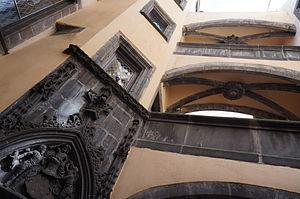
L’histoire de Clermont-Ferrand couvre une période d'un peu moins de deux mille ans. Ses origines urbaines remontent à l'époque gallo-romaine où la ville porte le nom de d’Augustonemetum.
Cette liste contient les objets immobiliers et mobiliers de la ville de Clermont-Ferrand classés ou inscrits aux monuments historiques.
L'hôtel Savaron est un hôtel particulier du XVIᵉ siècle, de style gothique flamboyant, situé rue des Chaussetiers à Clermont-Ferrand. Son rez-de-chausée est actuellement occupé par un restaurant.